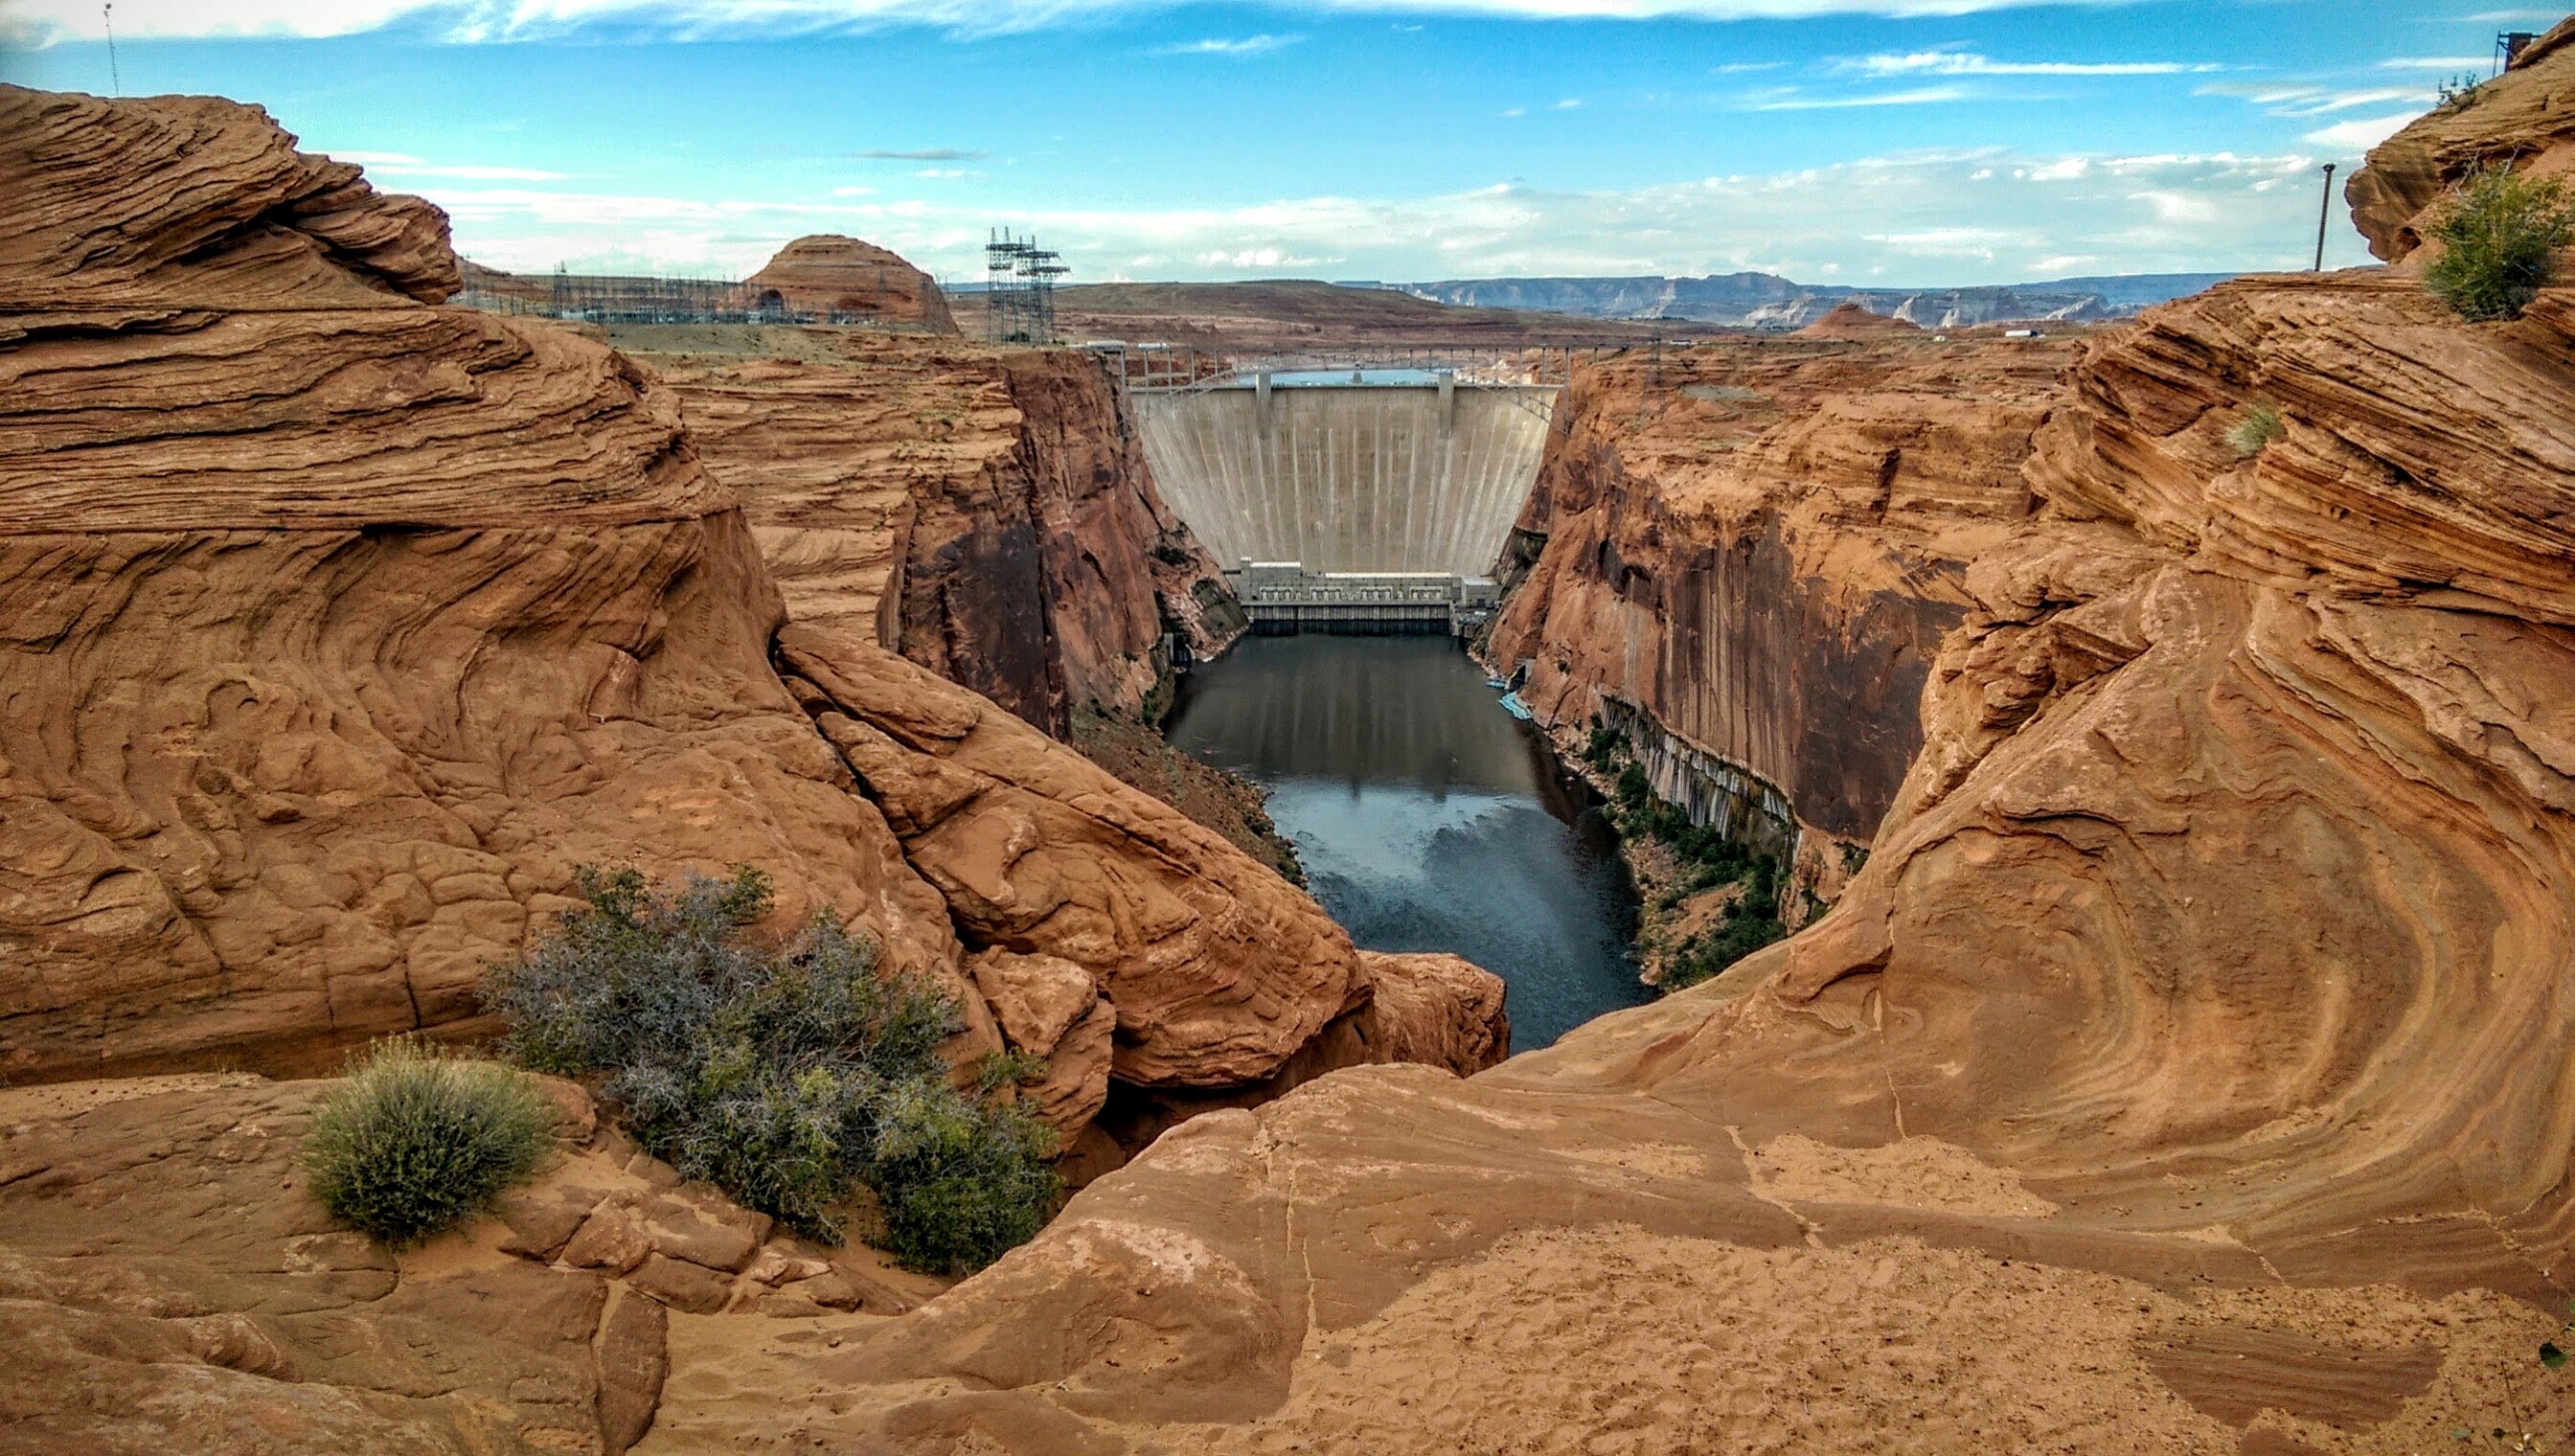
rock, bridge, valley, formation, cliff, arch, soil, canyon, dam, terrain, national park, arizona, geology, badlands, plateau, wadi, landform, natural arch, lake powell, colorado river, glen canyon